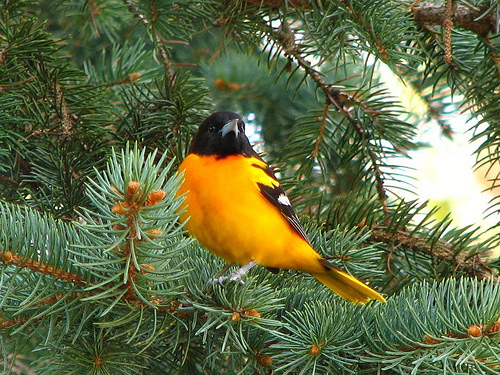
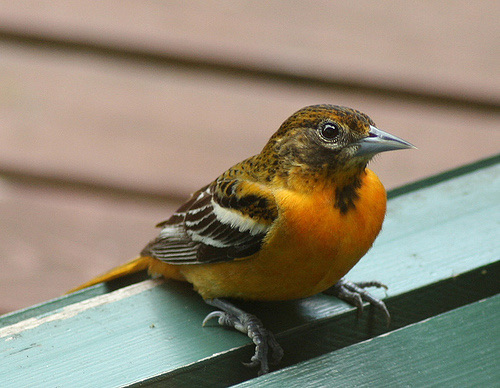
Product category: misc
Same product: yes